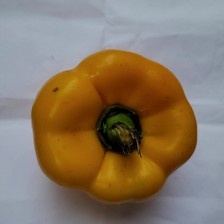
Label: capsicum